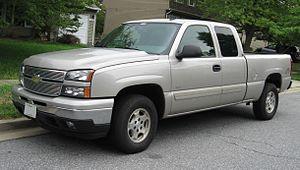
Un pick-up, aussi appelé SUT, est un véhicule utilitaire léger muni d'une benne ou d'un espace ouvert à l'arrière.